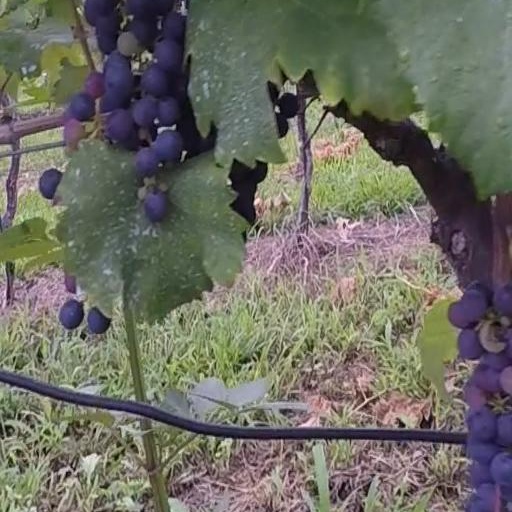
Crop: grape